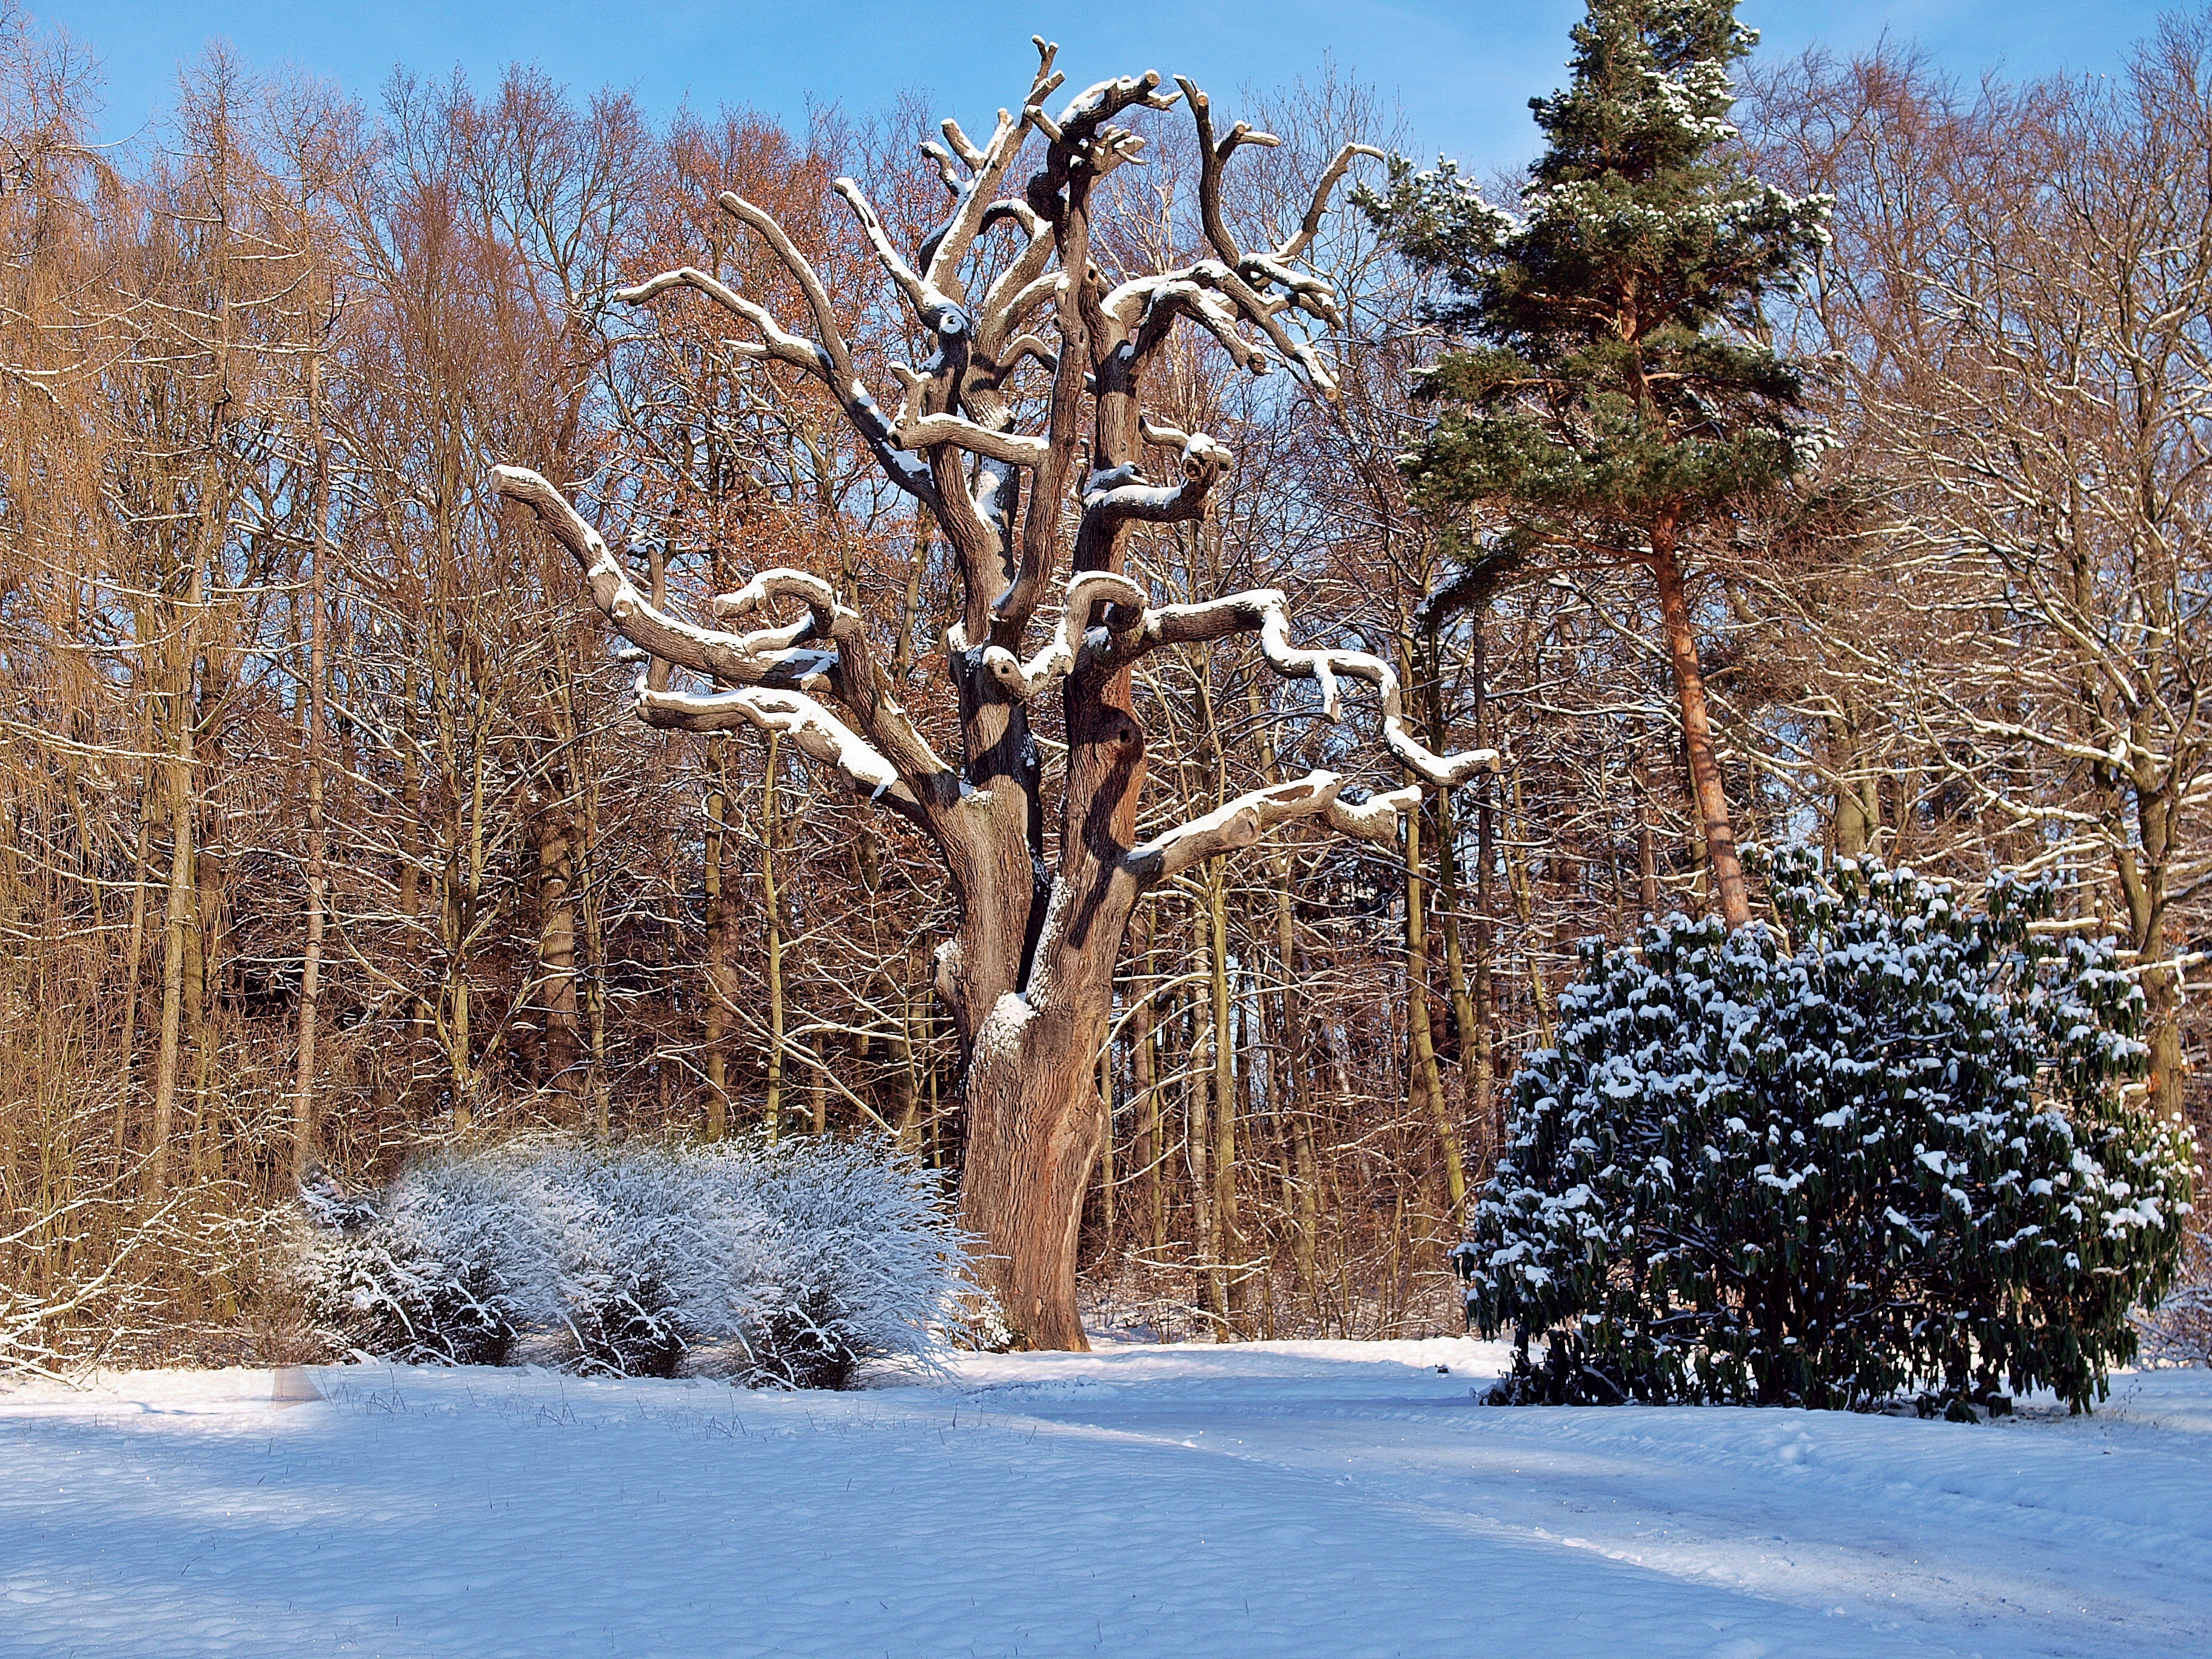
tree, nature, branch, snow, winter, plant, frost, ice, autumn, weather, season, spruce, woodland, woody plant